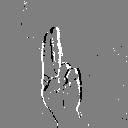
ASL letter: u